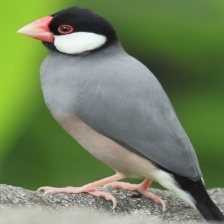
Species: JAVA SPARROW
Scientific name: LONCHURA ORYZIVORA